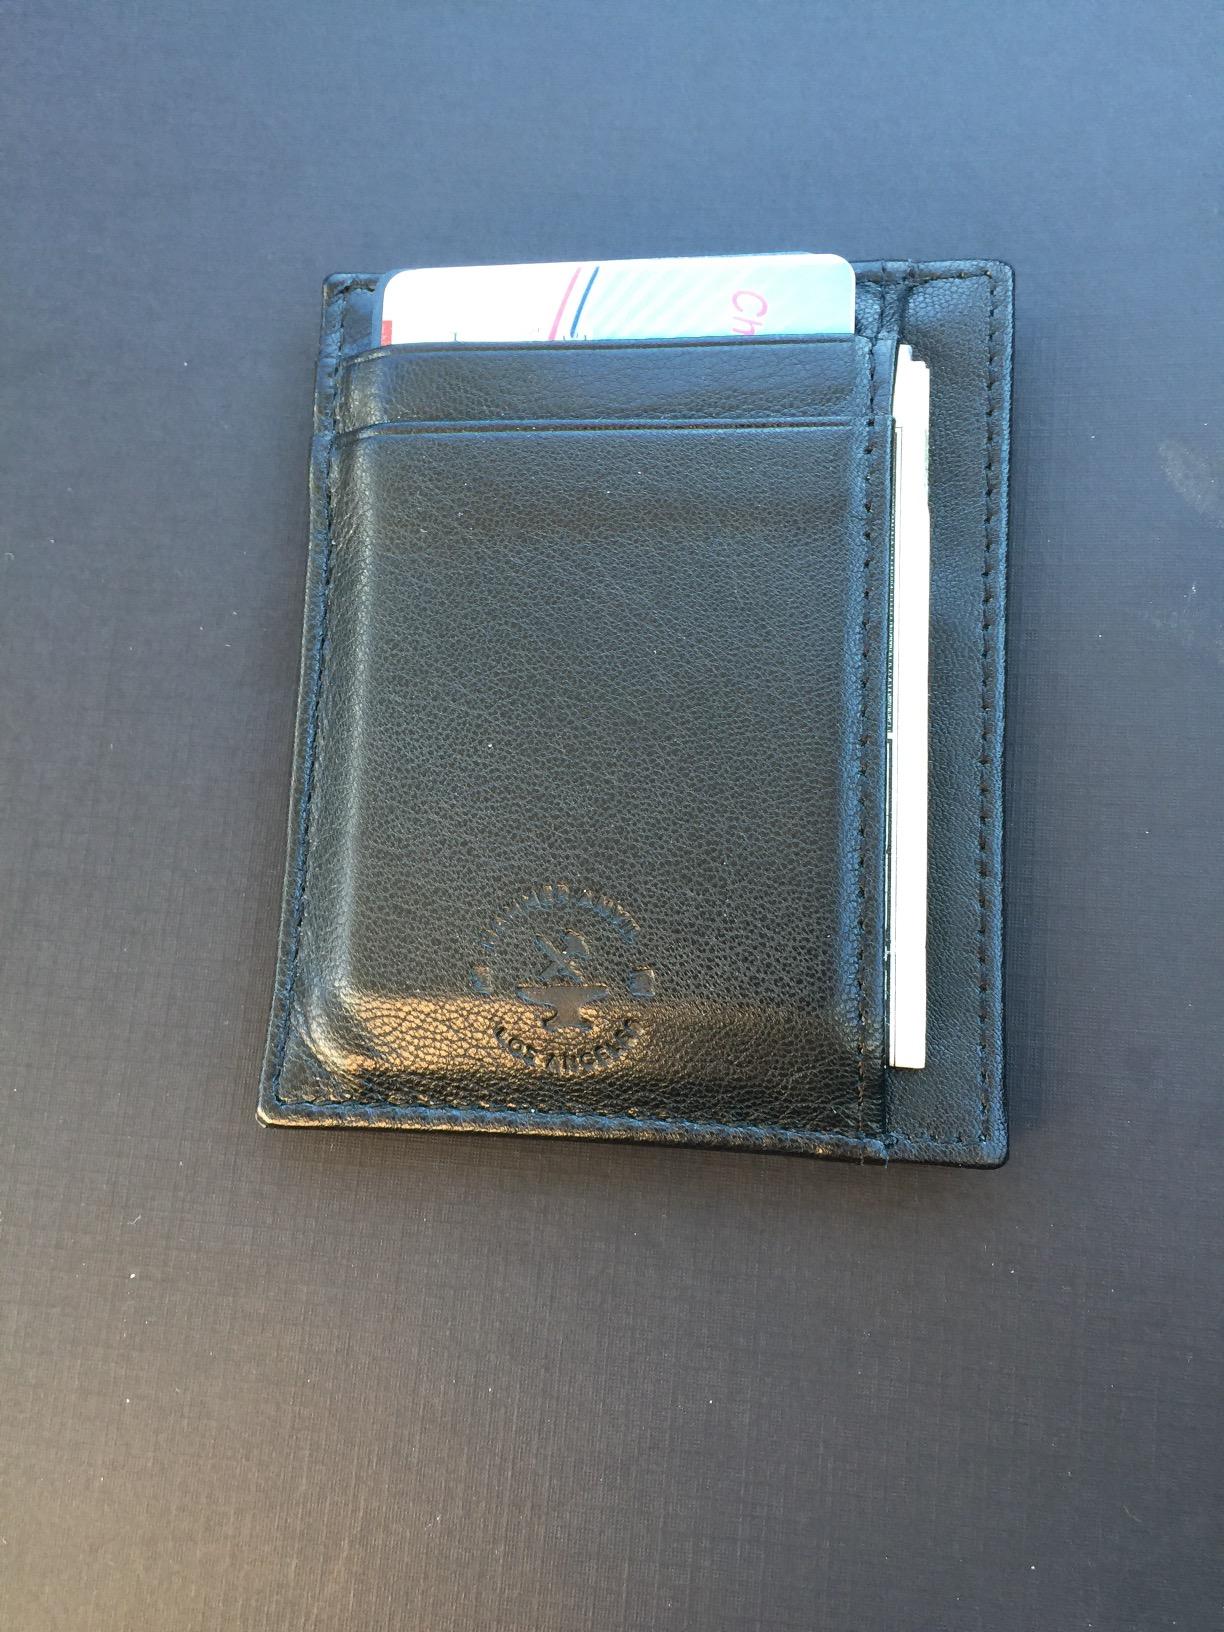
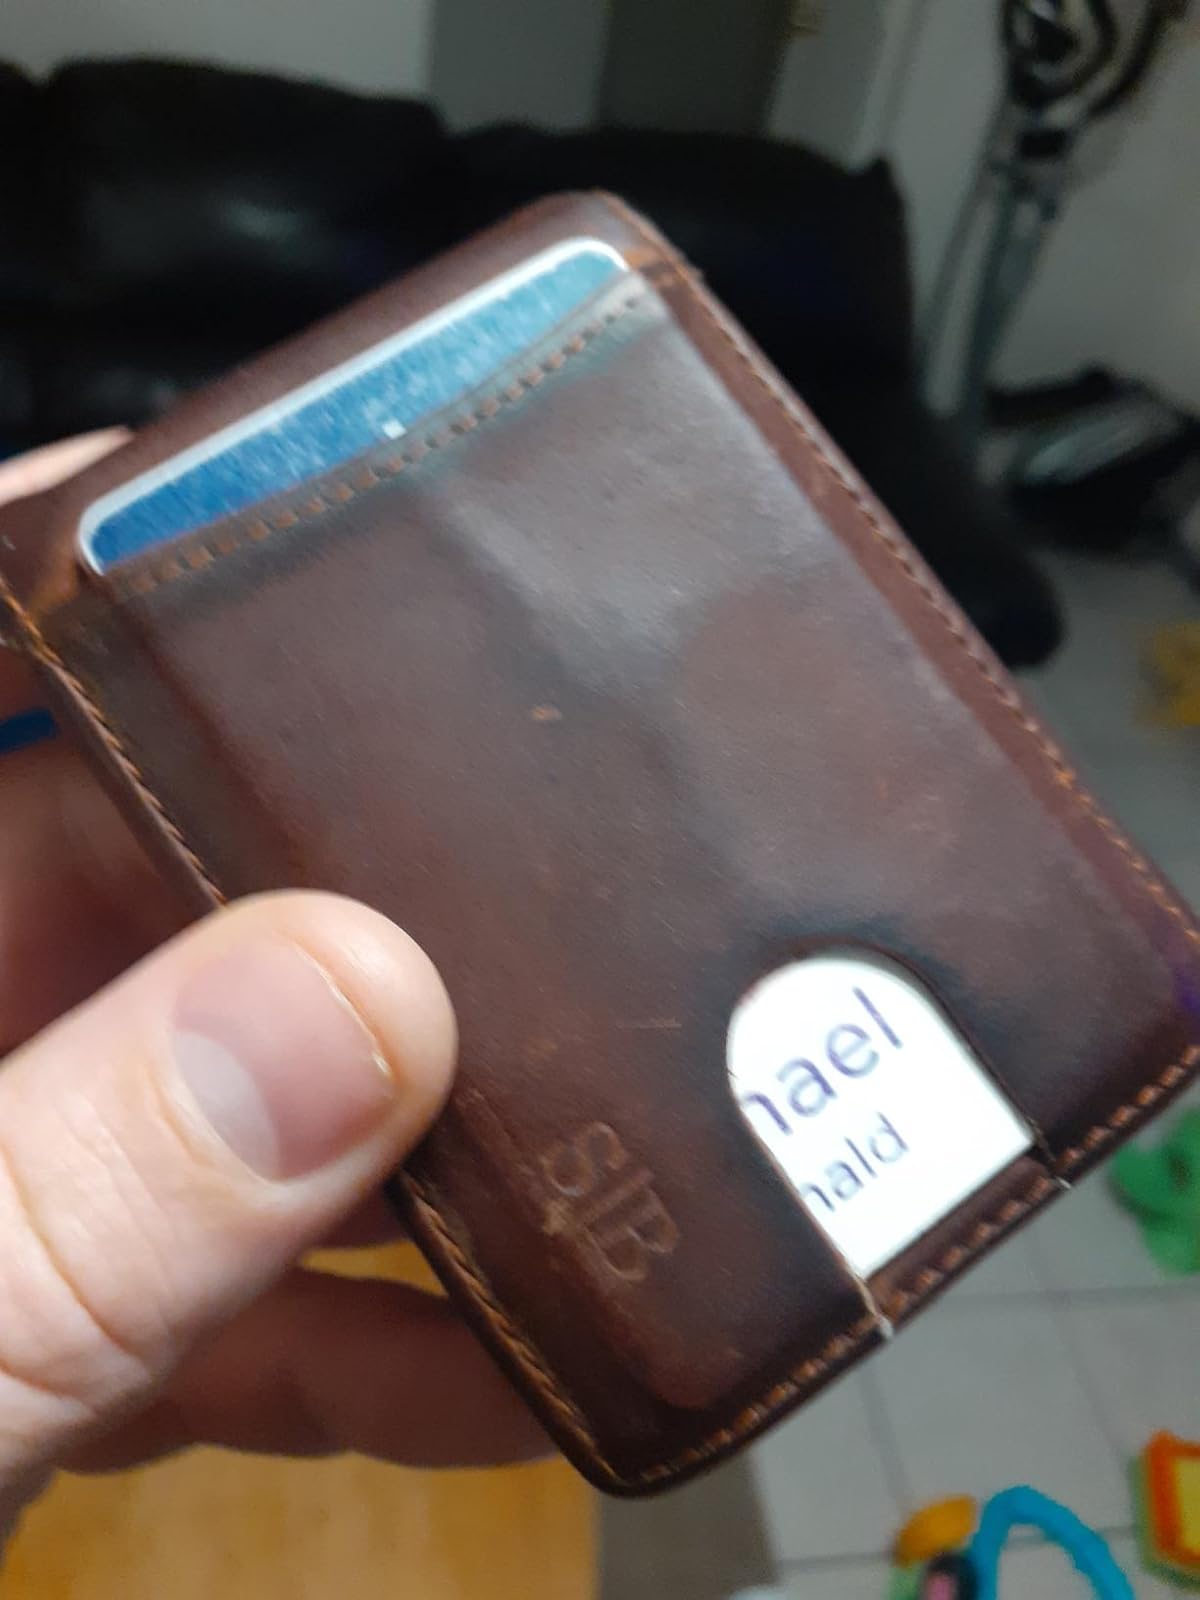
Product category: accessories_wallet
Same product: no